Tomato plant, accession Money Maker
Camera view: bottom (45 deg); turntable rotation: 30 degrees
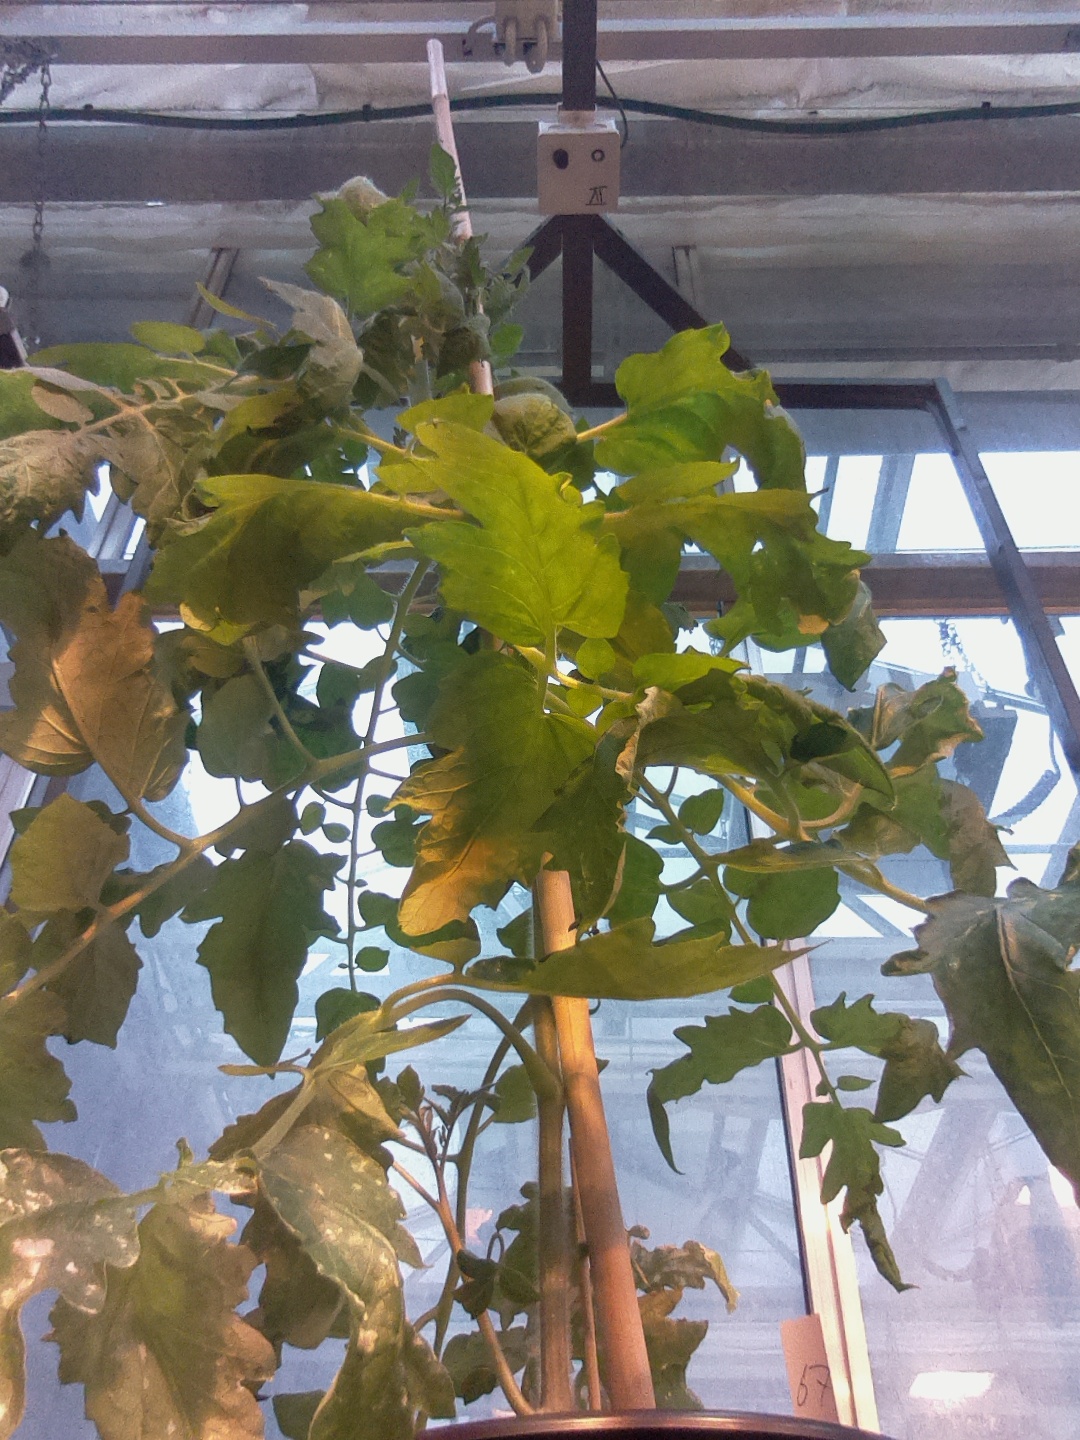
BBCH growth stage 69: End of flowering, 90%-100% of flowers open, more petals falling